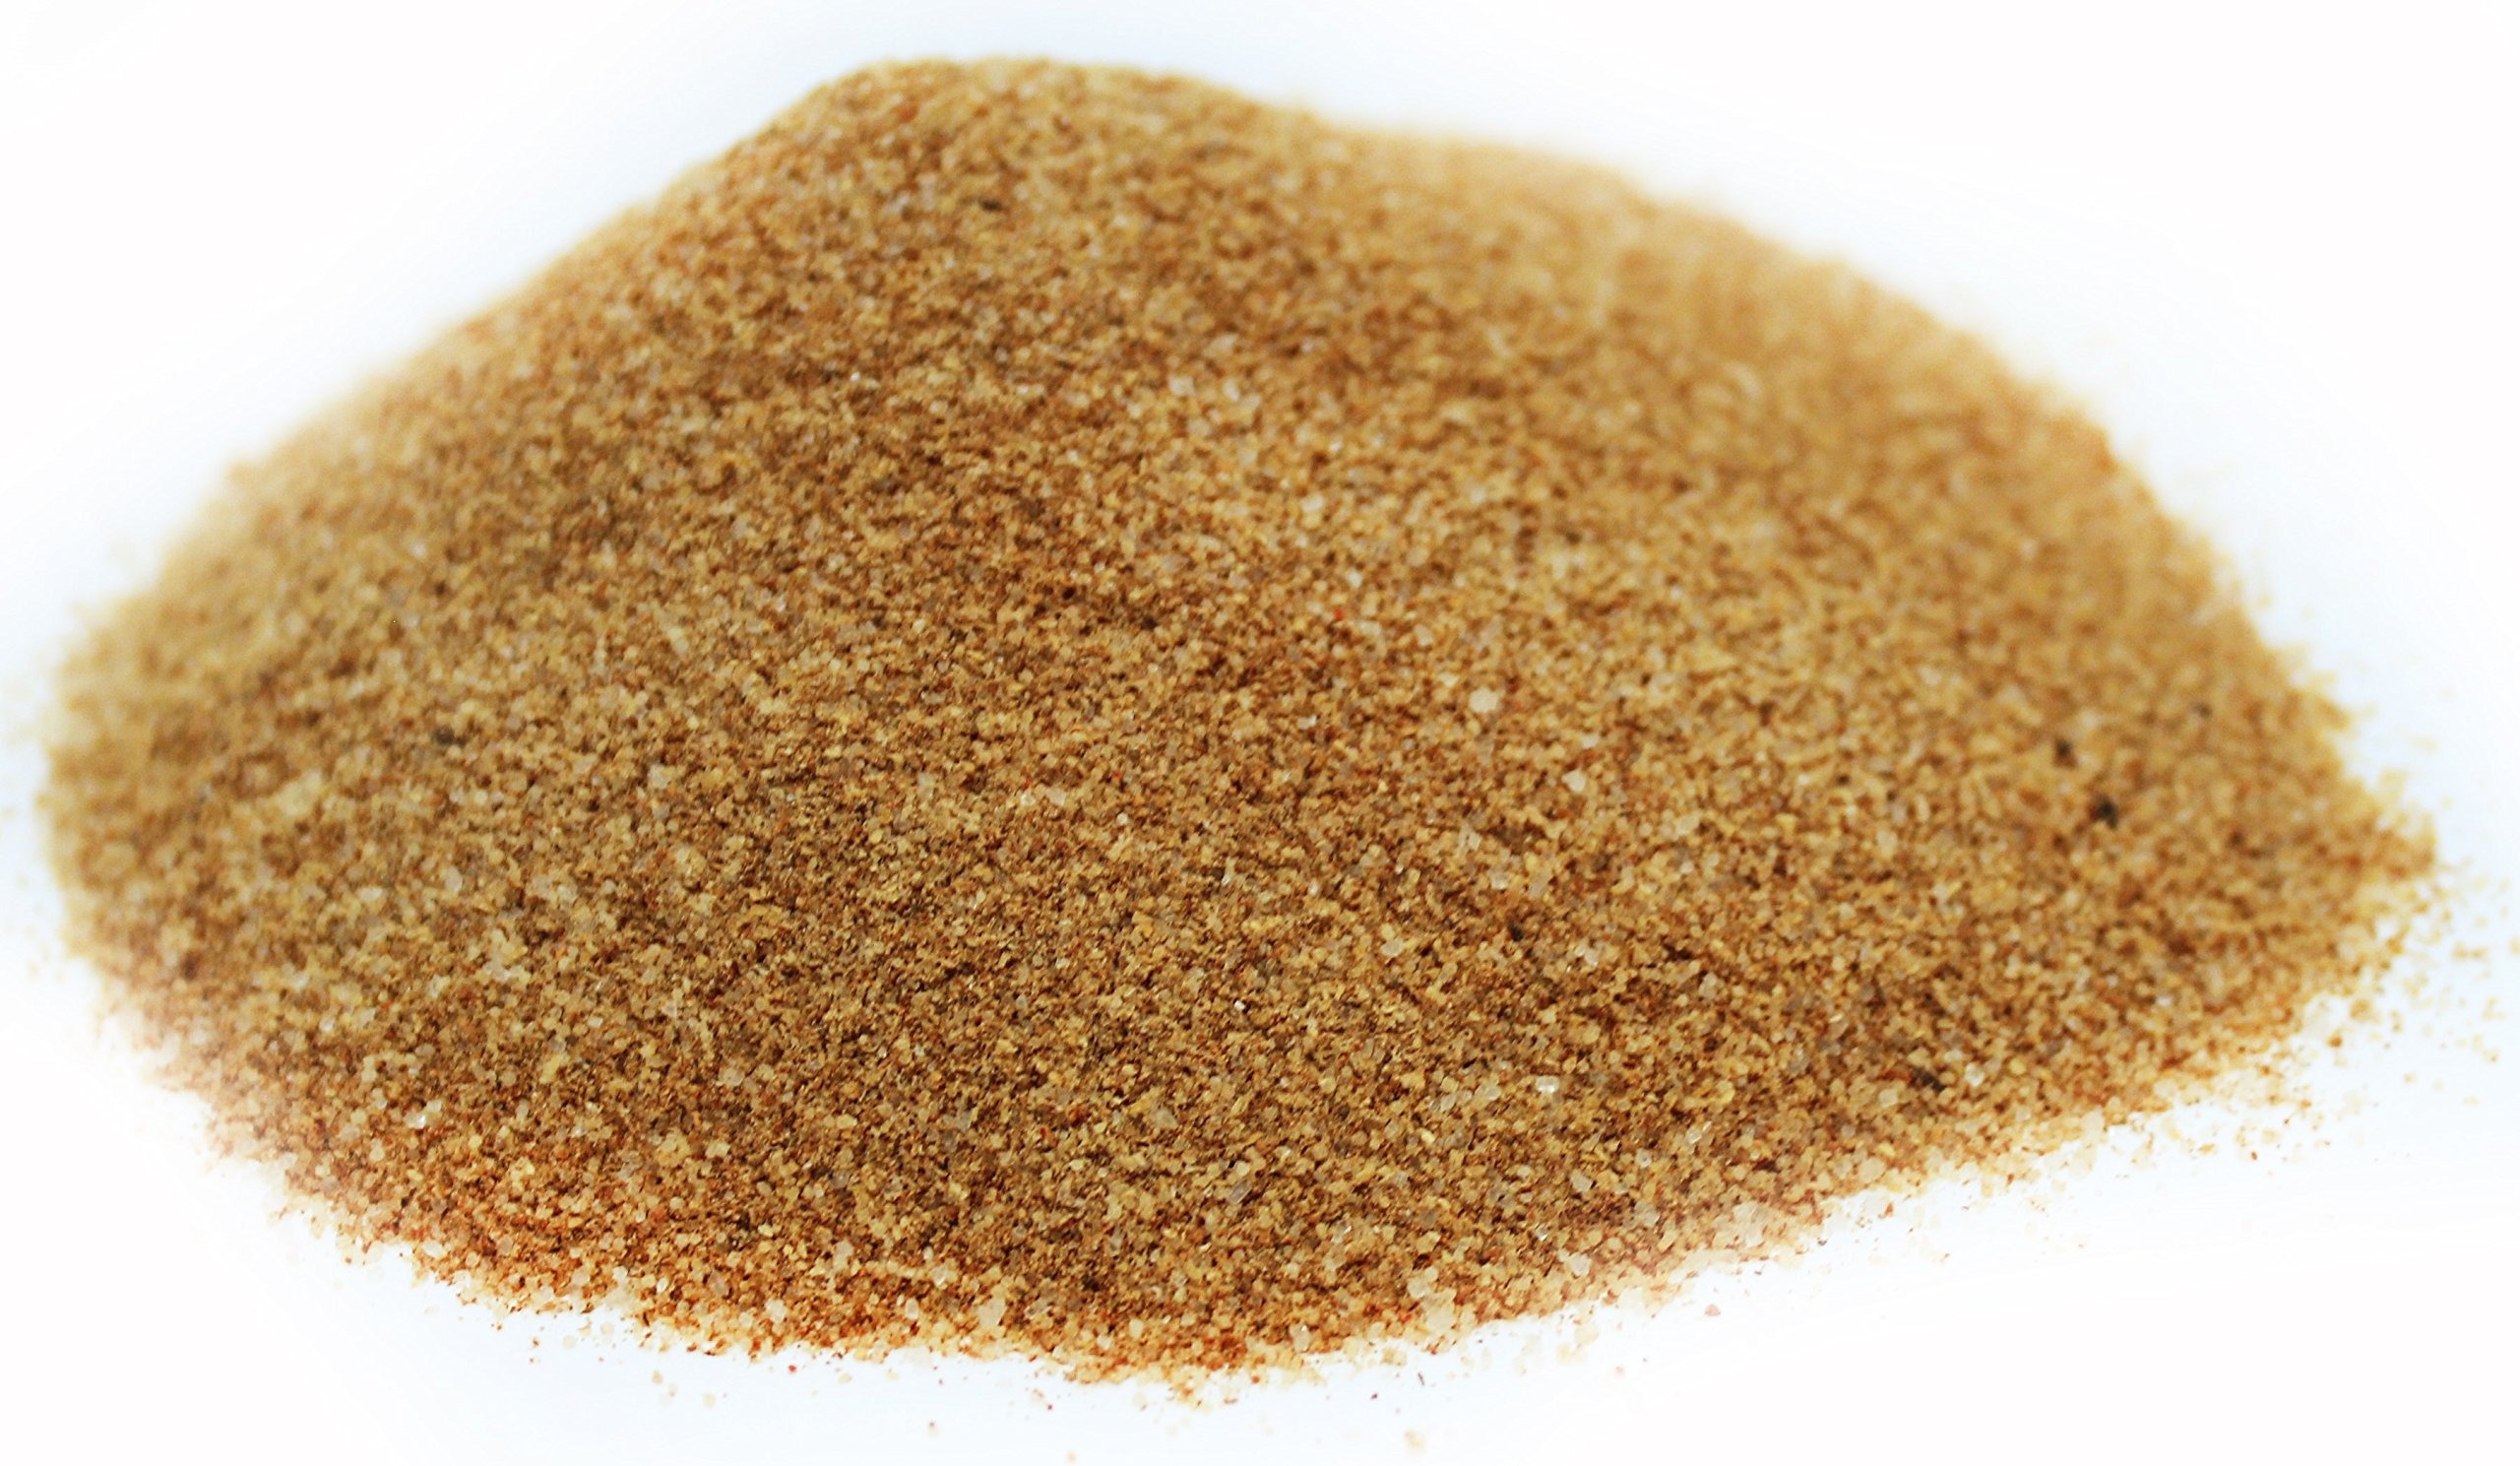
Item Name: California Steak Rub by Its Delish, (20 Lbs)
Bullet Point 1: Premium Gourmet California Steak Rub Seasoning
Bullet Point 2: California Steak Rub Bulk bag Its Delish brand
Bullet Point 3: Enhance your culinary experience with bold, savory and hearty flavor
Bullet Point 4: BBQ special! Perfect for Steaks, Ribs, Brisket, even chicken, fish and veggies!
Bullet Point 5: Certified Kosher OU Packaged in the USA All natural No MSG
Product Description: <p></p><b>California Steak Rub by Its Delish </b> <p></p> Fire up your grill! Its Delish makes top of the line world class in house spice blends and seasonings. Be sure to try all our varieties for every type of cooking, roasting and grilling you do. Whether in a convenient plastic jar or in a value by-the-pound bag, you"ll finish it up and come back for more! <p></p><b>About It's Delish!</b> <p></p>It's Delish was established in 1992 and is located in North Hollywood, California. It's Delish is a food manufacturer and distributor who produces over 500 gourmet food products including licorice, sour belts, taffies, caramels, Jordan almonds, chocolates, nuts, fruits, trail mixes, spices, and the spice blends. It's Delish also produces organics and all natural products. We give you the opportunity to order from the factory direct!<p></p>It’s Delish! prides itself on the four pillars that are at the foundation of everything we do.<p></p>Innovation Quality Value Service
Value: 1.0
Unit: Count

Price: 155.83